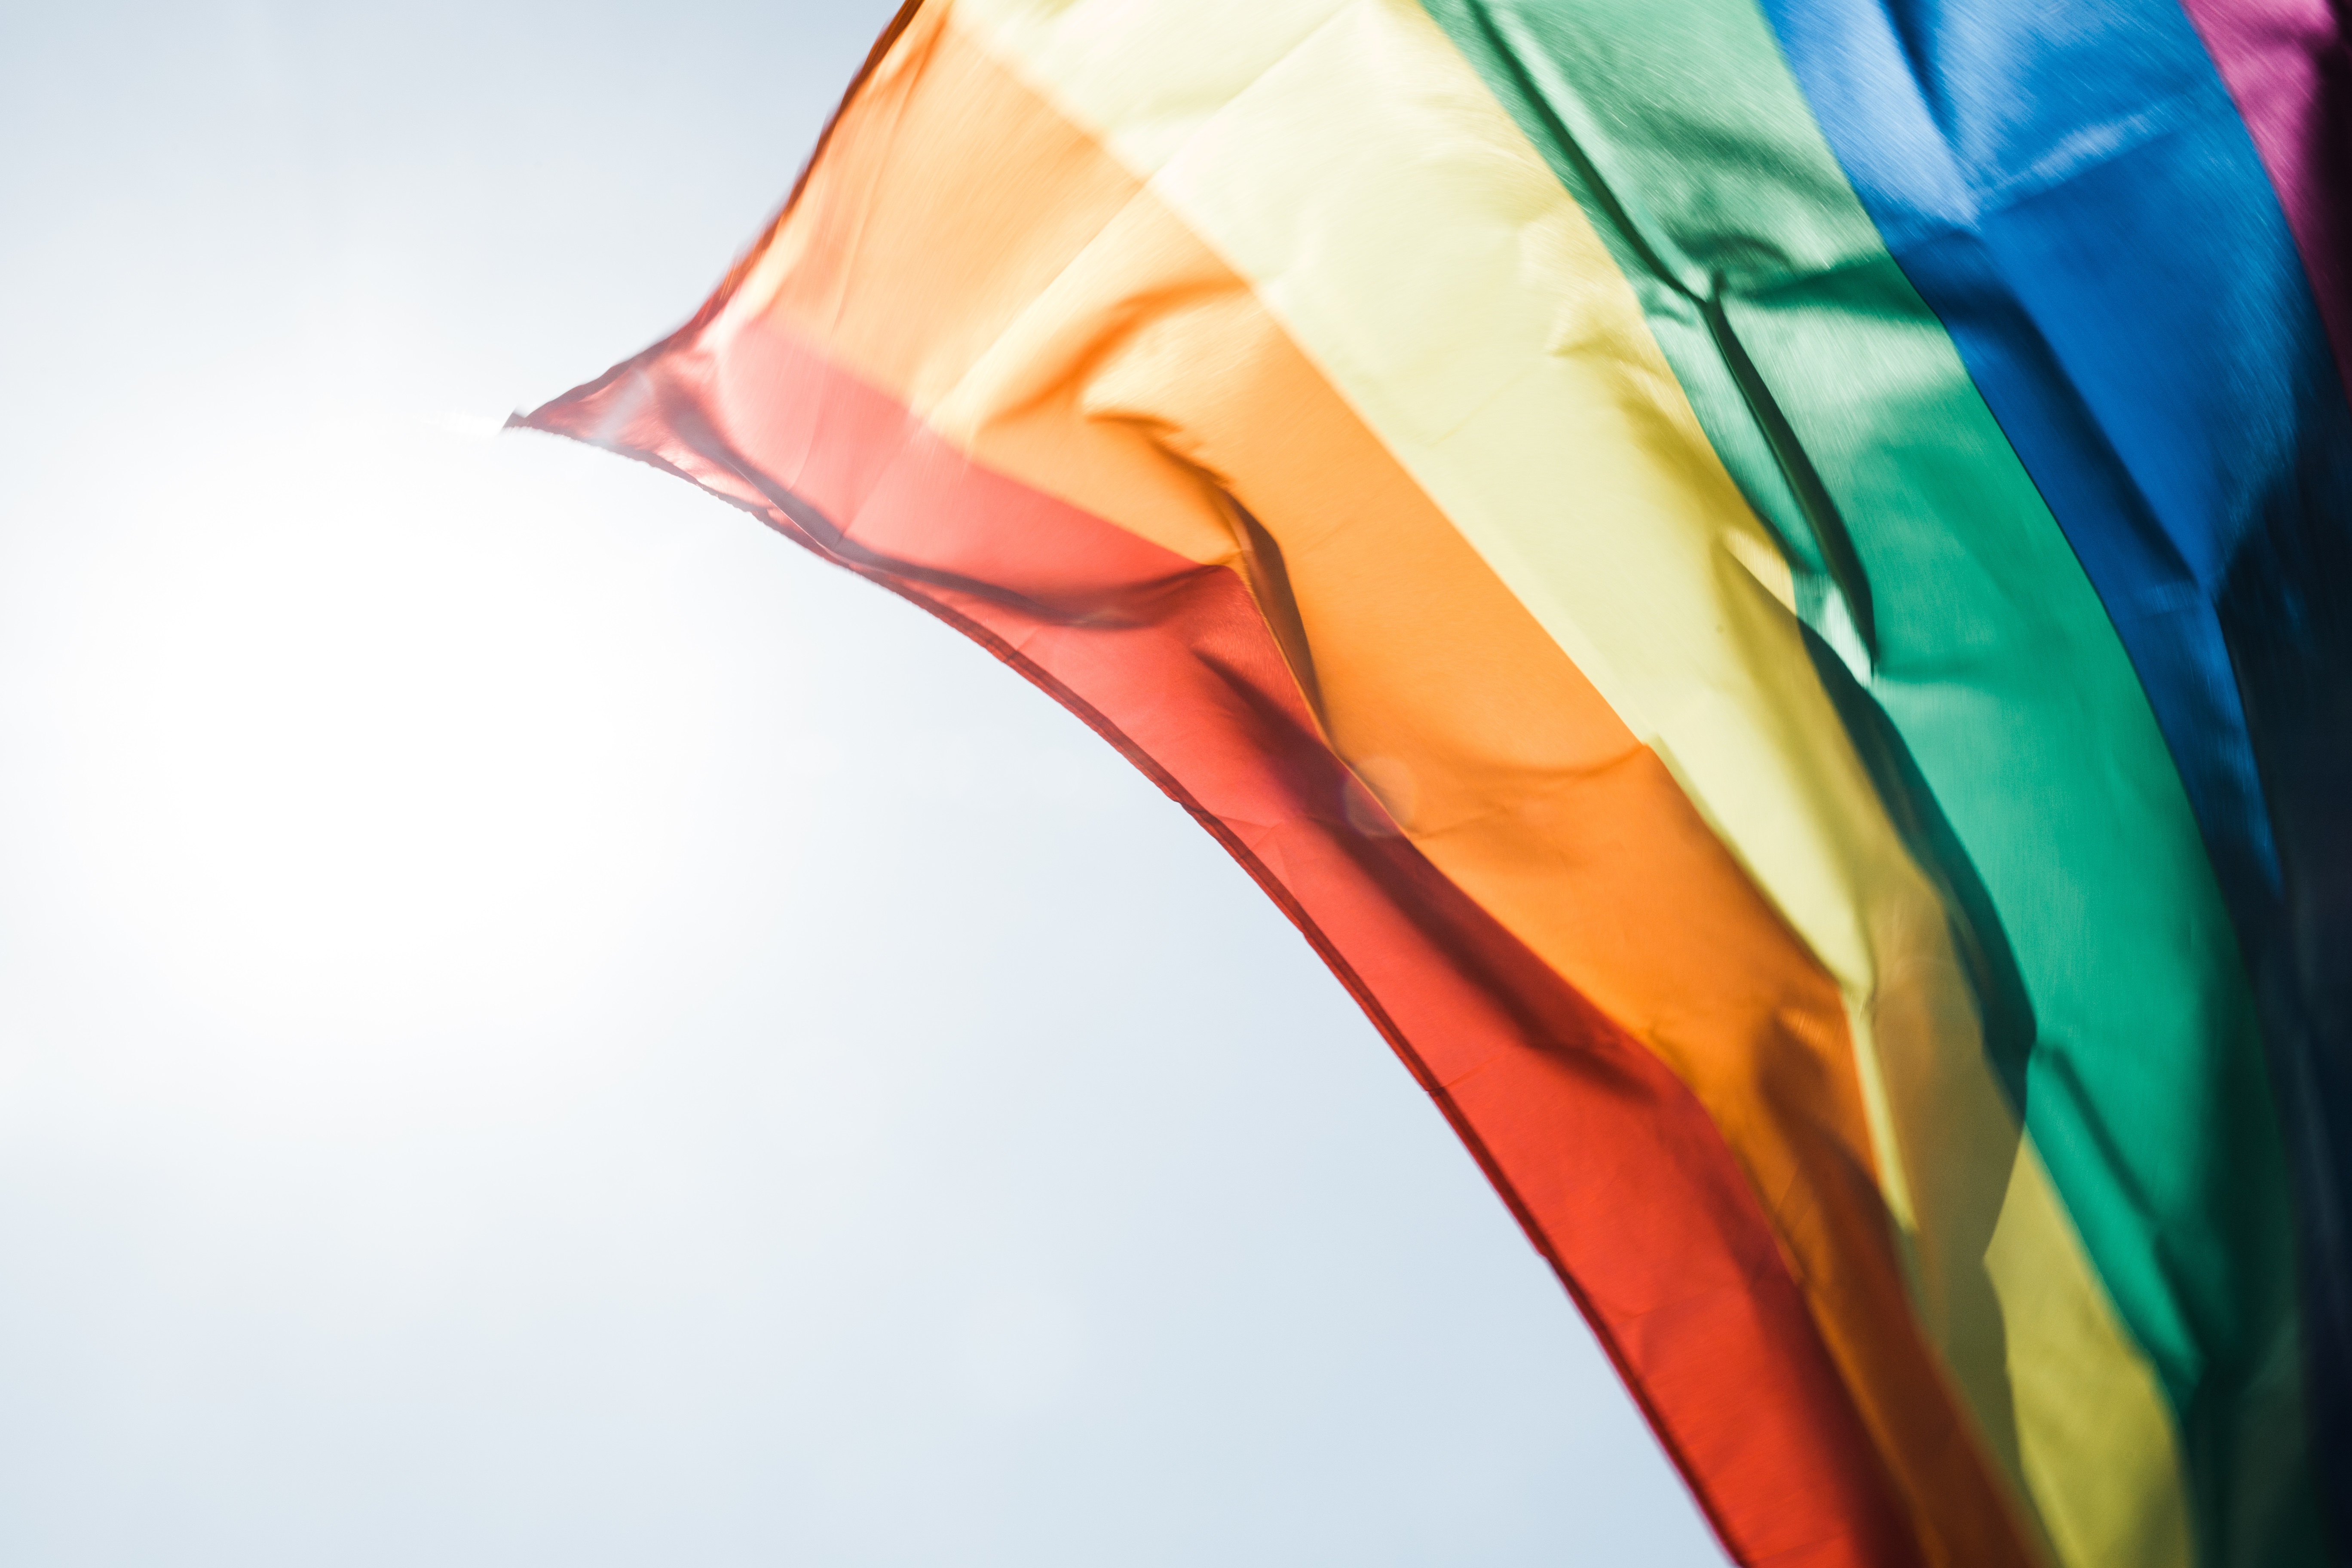
flower, glass, red, color, flag, blue, close up, organ